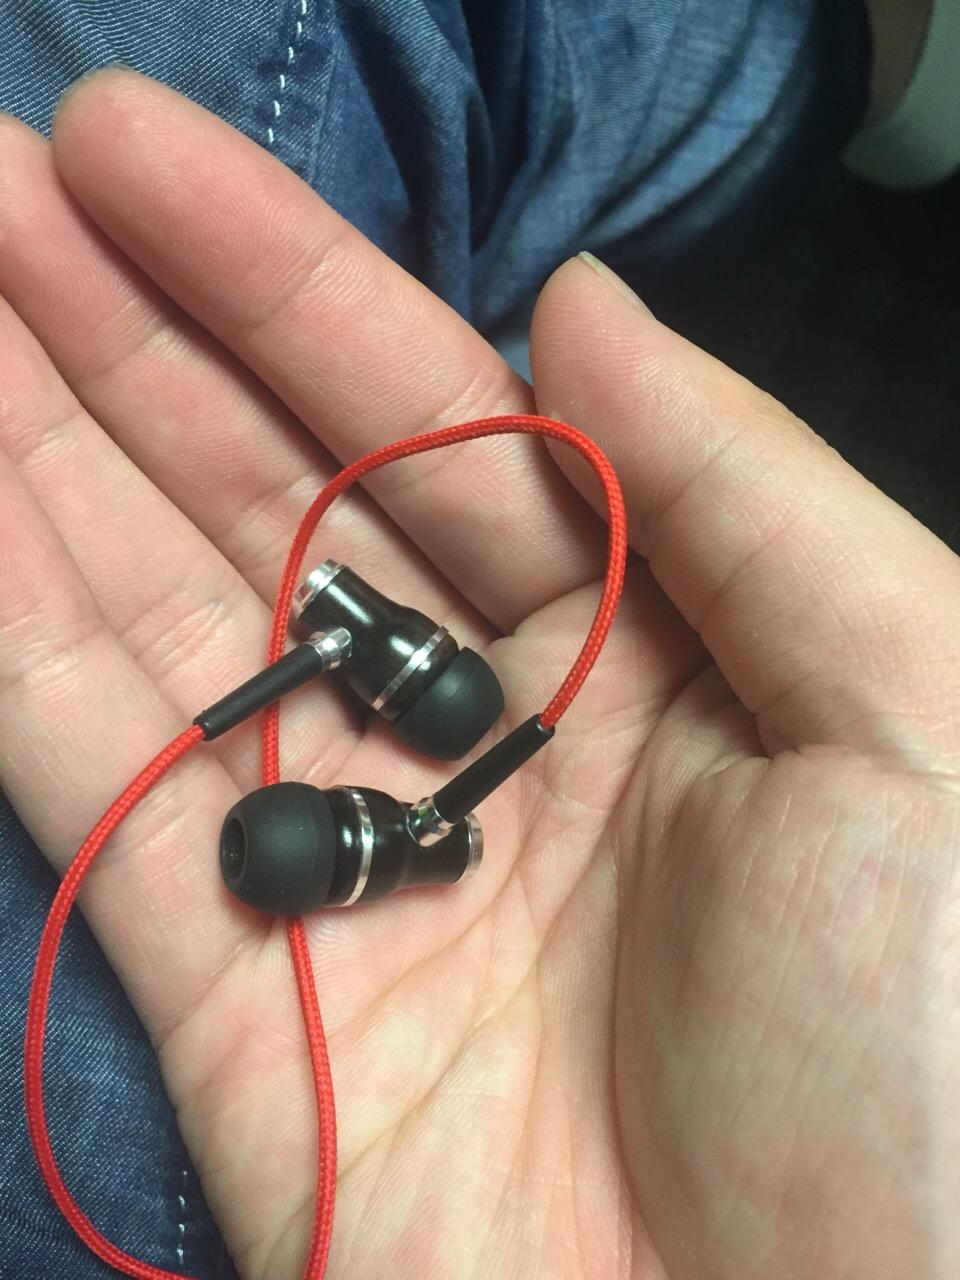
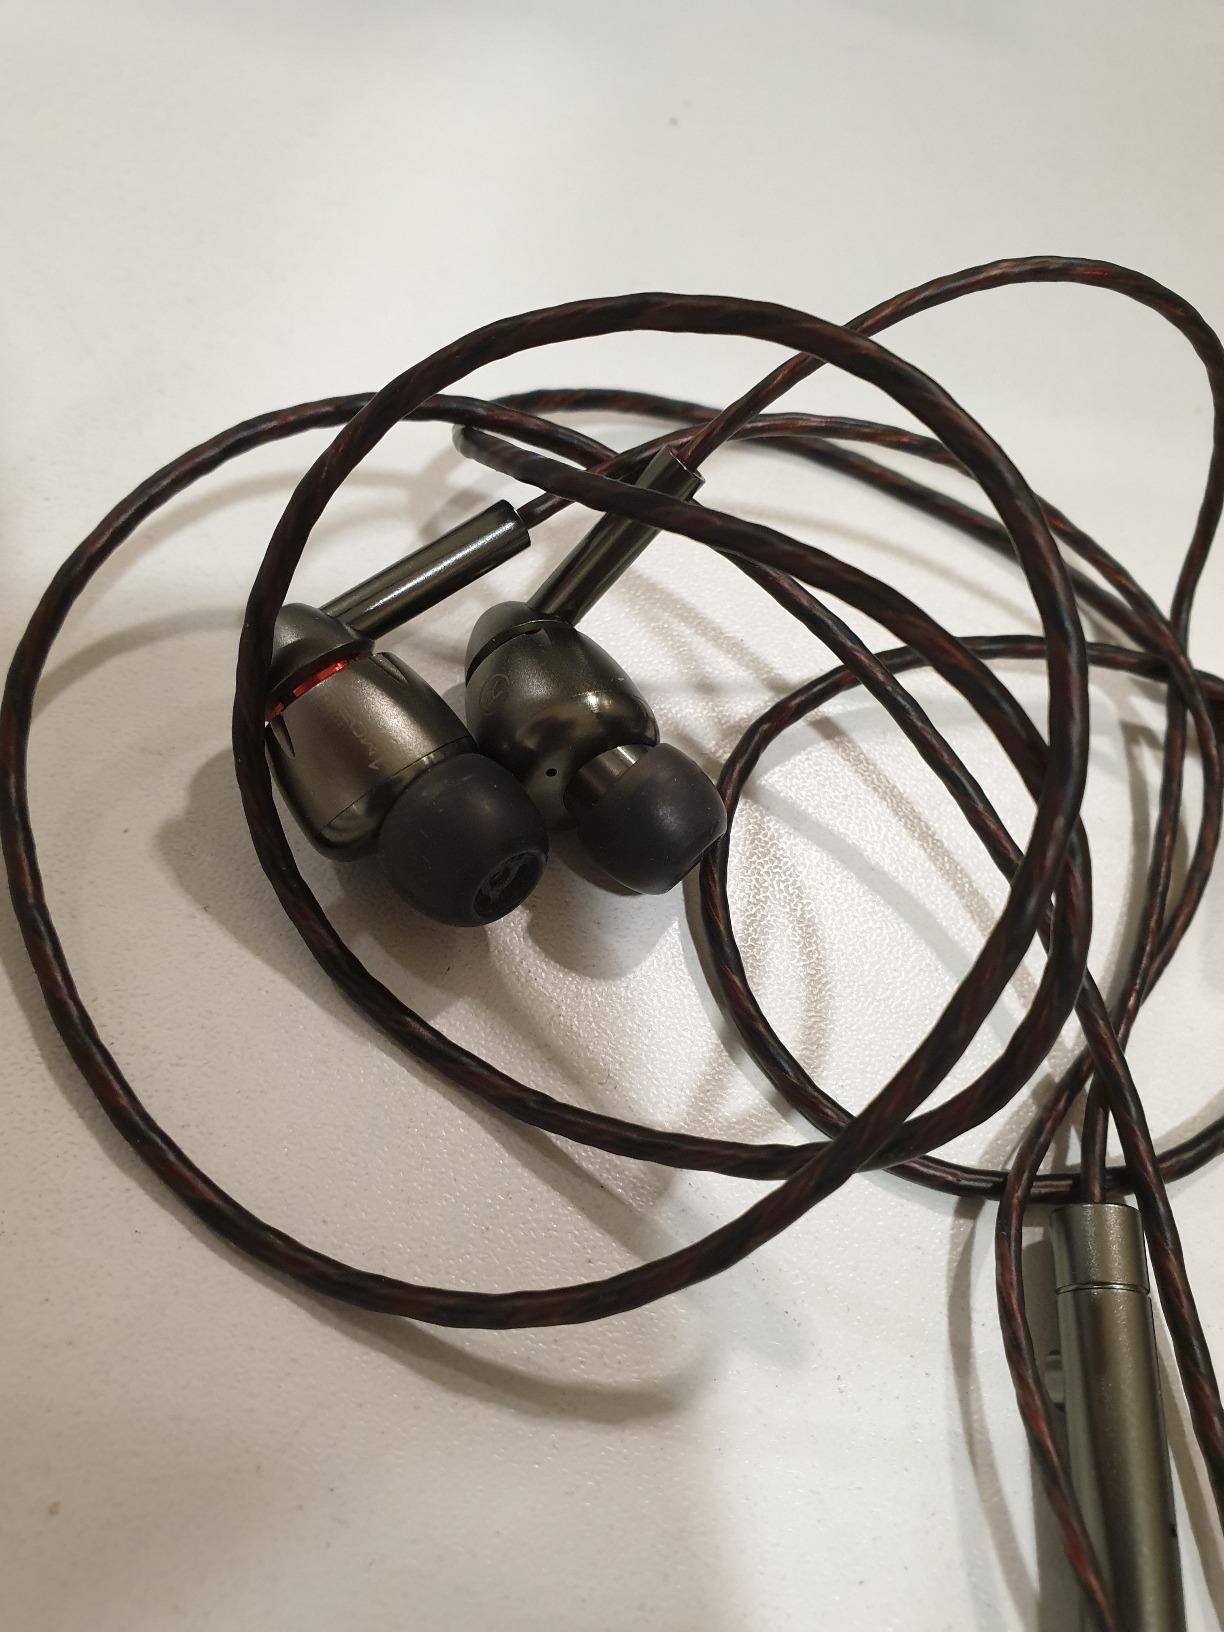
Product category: headphones
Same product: no